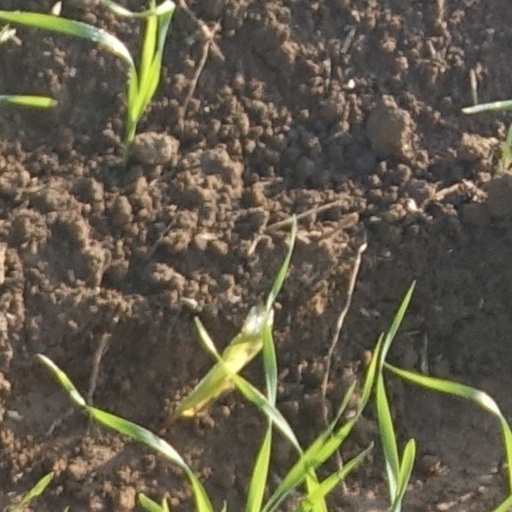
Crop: wheat